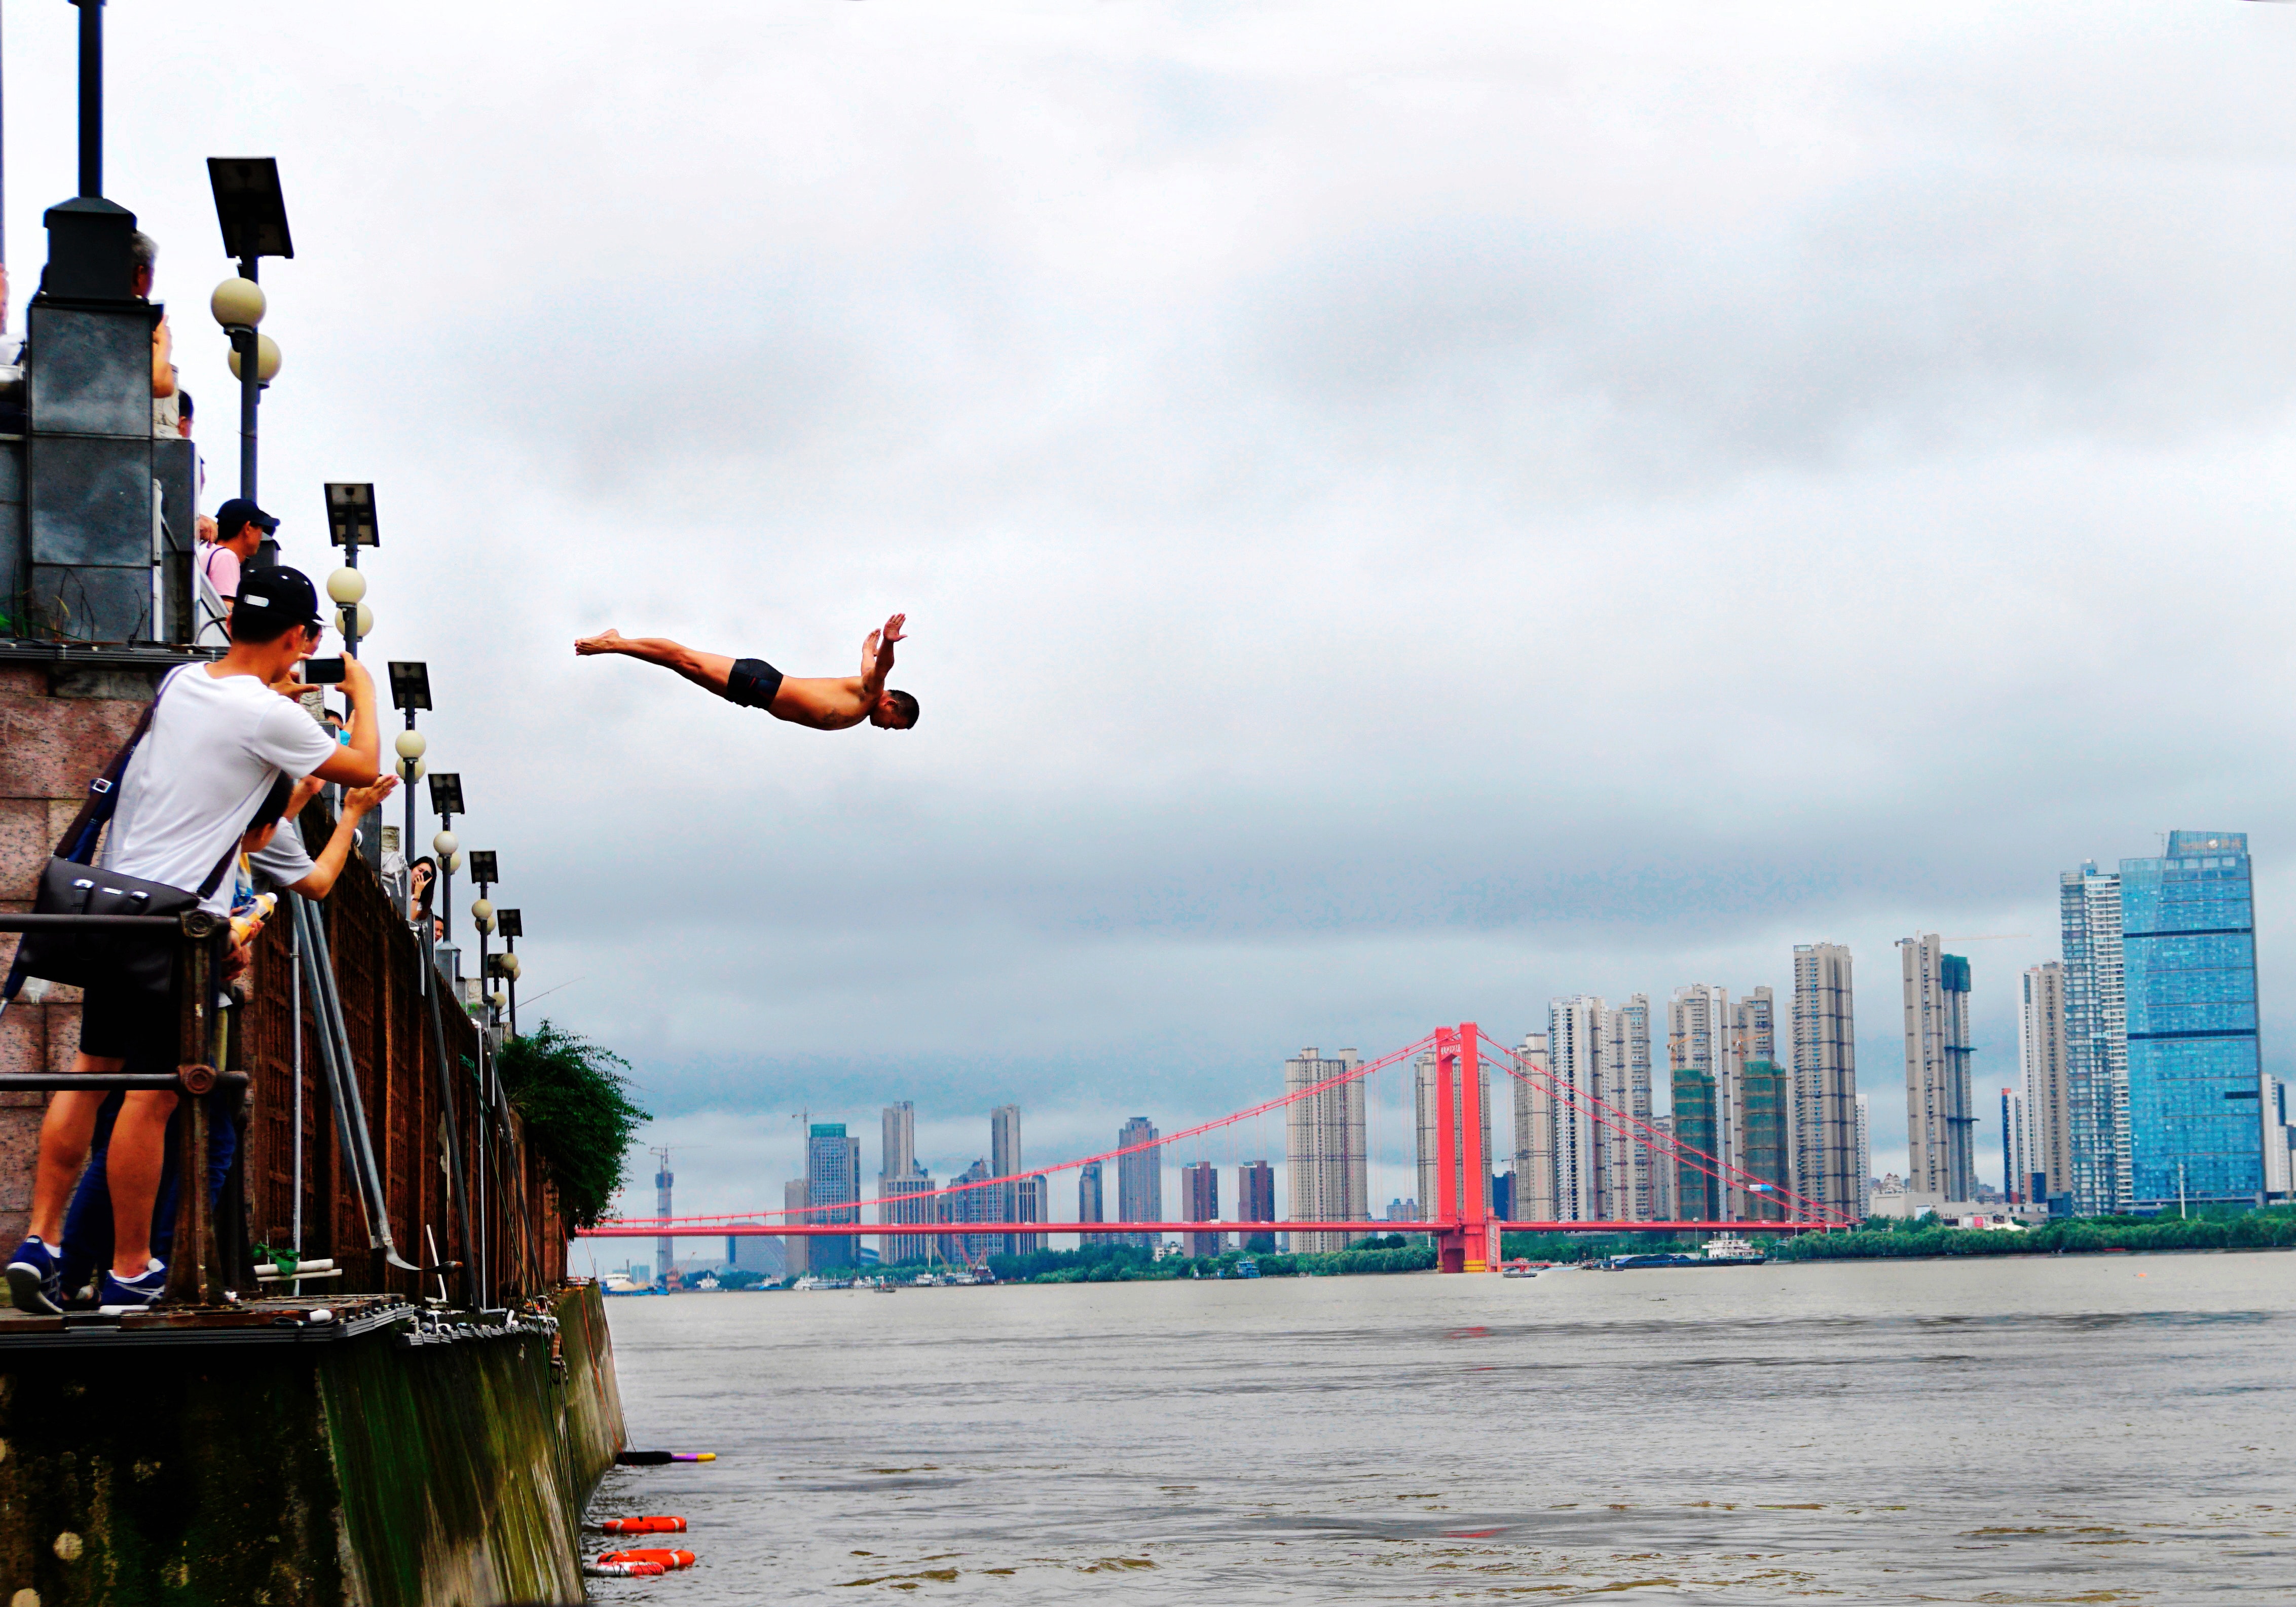
water, jumping, city, sky, extreme sport, urban area, Flip acrobatic, recreation, stunt performer, skyline, tourism, cloud, skyscraper, metropolis, river, street stunts, vacation, vehicle, adventure, exercise, cityscape